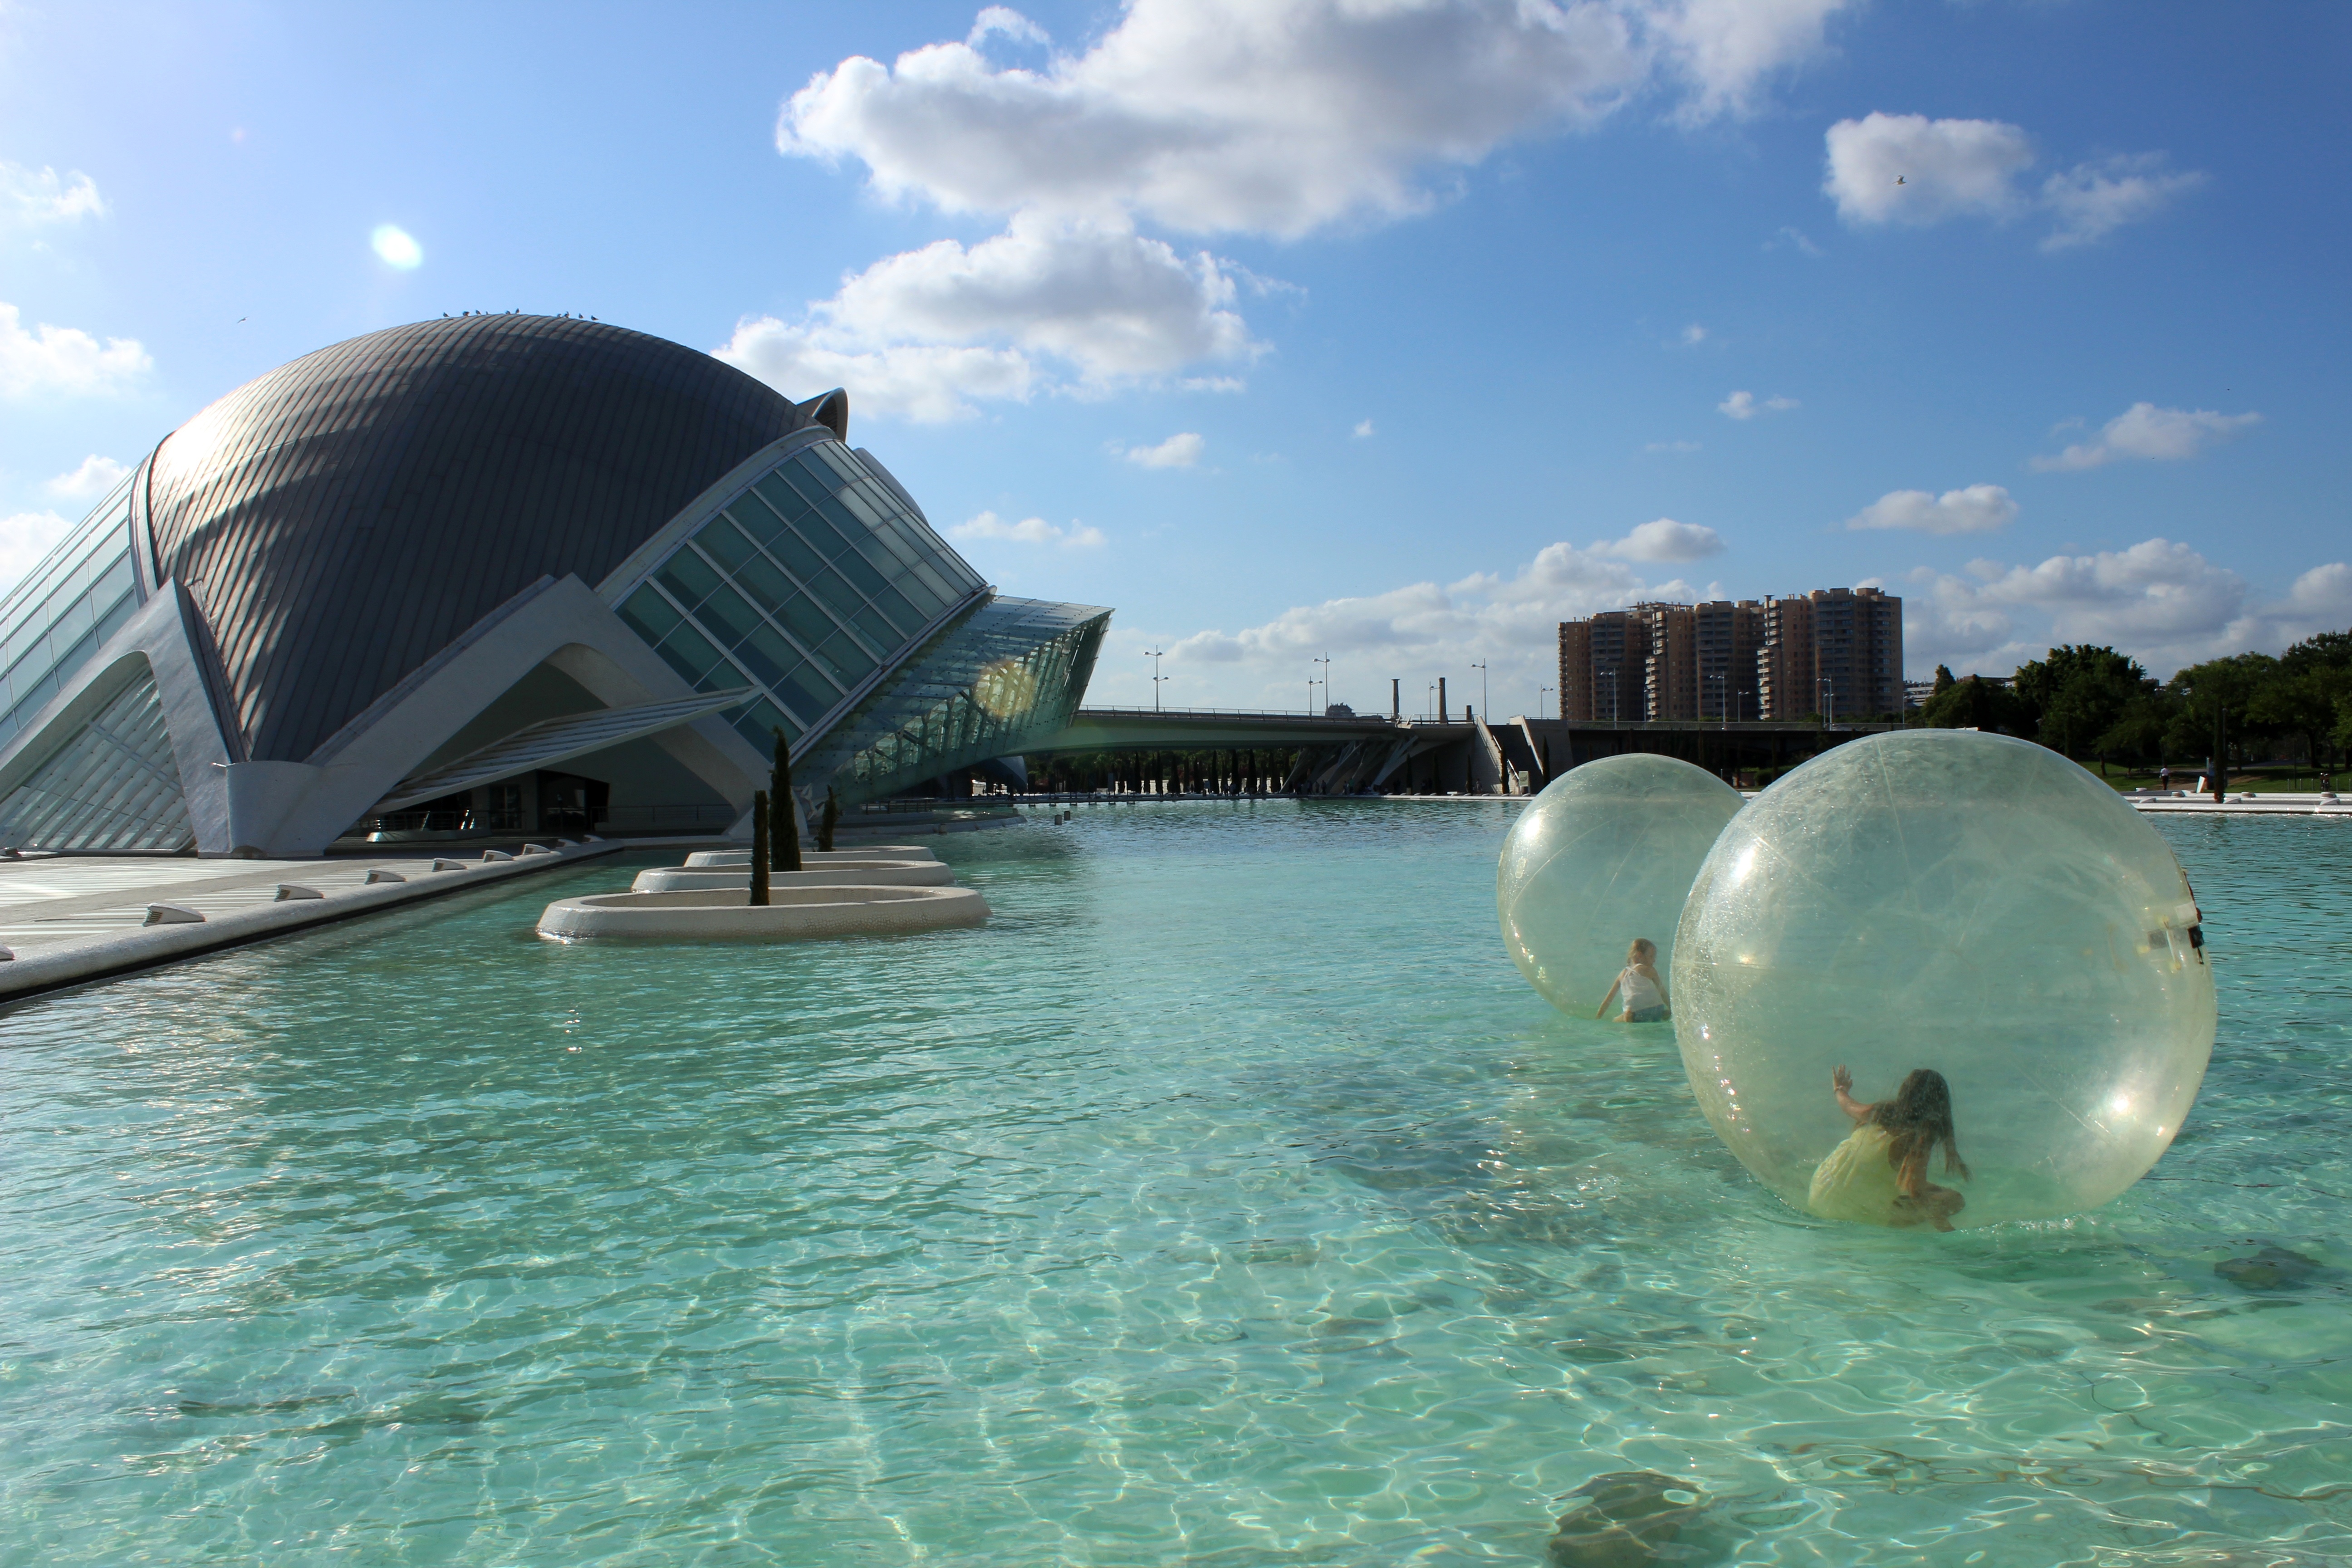
sea, swimming pool, resort, water park, inflatable